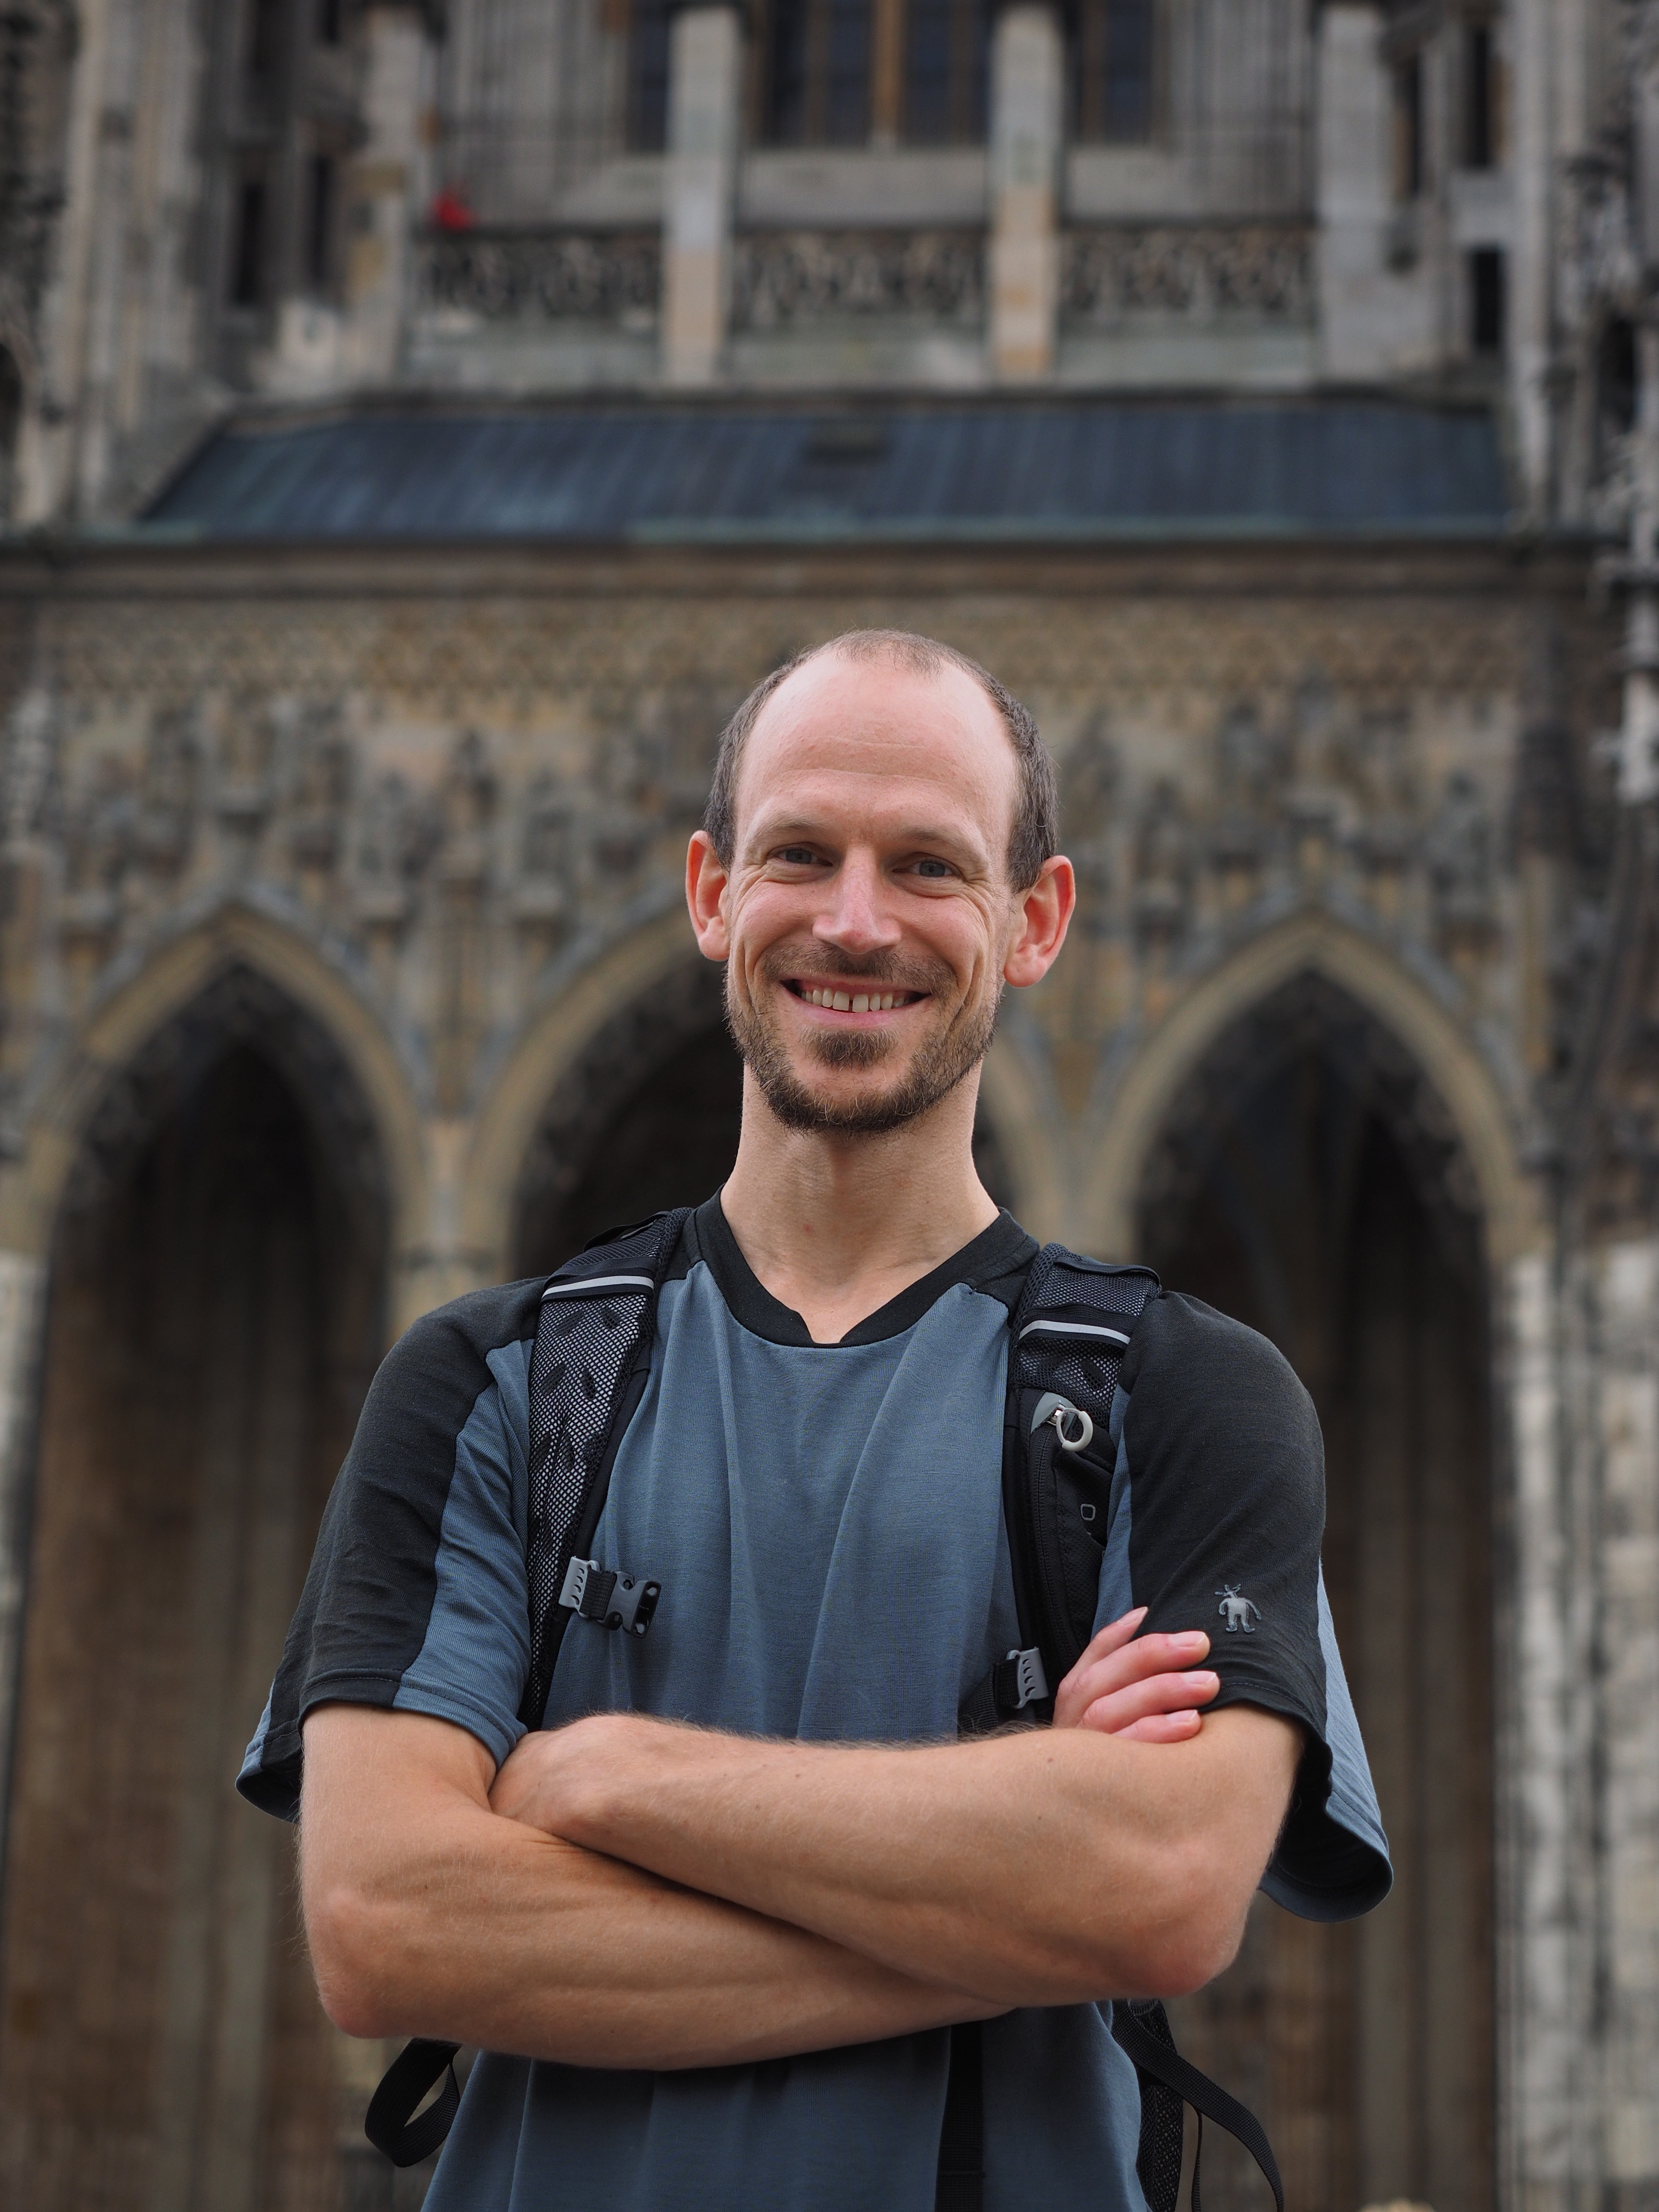
man, person, people, male, portrait, human, smile, face, photograph, look, folded, poor